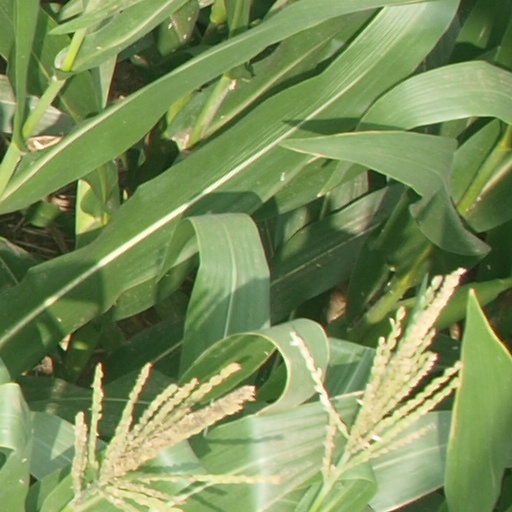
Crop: maize; corn